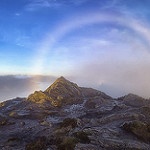
Scene: Outdoor